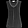
Label: Shirt